Formation (song)

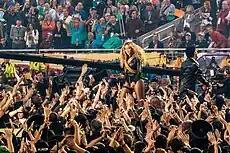
Beyoncé performing during the Super Bowl 50 halftime show

Beyoncé performed the song as part of a guest appearance during the Super Bowl 50 halftime show, which was headlined by Coldplay at the Levi's Stadium in Santa Clara, California on February 7, 2016. Her performance started after Bruno Mars finished with "Uptown Funk". She wore a black leather outfit with golden sashes, inspired by Michael Jackson's Super Bowl XXVII halftime show, while her dancers' outfits were reminiscent of the Black Panther Party. At one point, her dancers formed an 'X' formation in an apparent reference to civil rights activist Malcolm X. The performance was met with international headlines and widespread acclaim, with many critics saying she stole the show from Coldplay. The staff of "Rolling Stone" described the performance as "awe-inspiring", while Jon Caramanica of "The New York Times" wrote that Beyoncé is the only artist capable of "walking the cultural tightrope of delivering a song with such potent declarations of black pride on a stage that prefers studied neutrality".